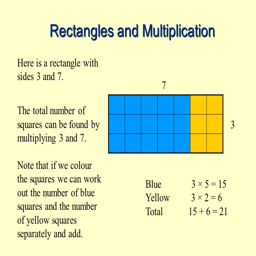
here is a rectangle with sides and 7 .